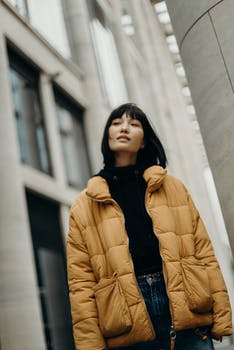
Label: No Watermark